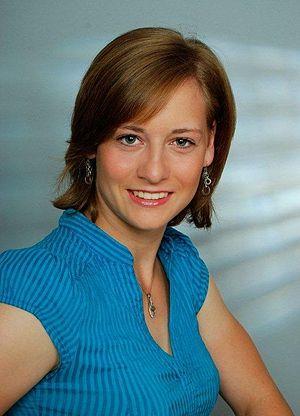
Anna Katharina Schaffelhuber est une skieuse handisport allemande, née le 26 janvier 1993 à Ratisbonne.